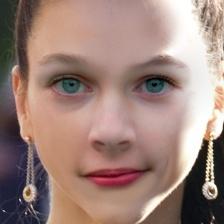
Label: faces